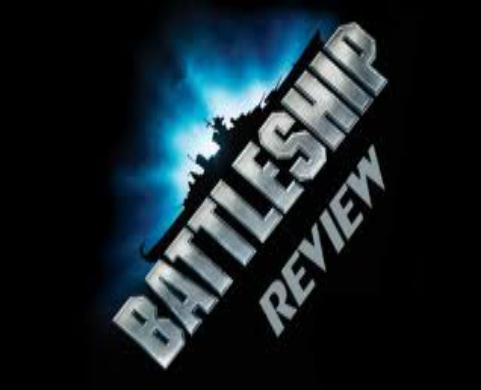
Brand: battleship
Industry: Leisure